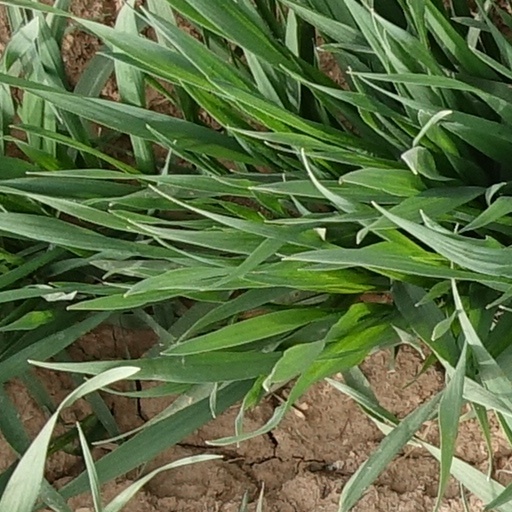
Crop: wheat